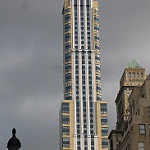
Label: buildings